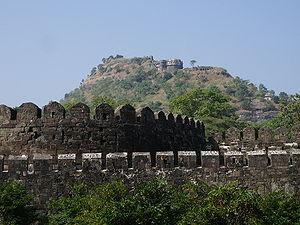
Daulatabad, est une ville forte du XIVᵉ siècle située dans le Maharashtra, en Inde, à environ 16 km au nord-ouest de Aurangâbâd. Le lieu est connu dès le VIᵉ siècle apr. J.-C. sous le nom de Devagiri ou Deogiri, époque où il était une ville importante du plateau du Deccan, située le long des routes caravanières. Ce n'est plus aujourd'hui qu'un village.